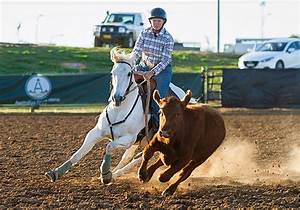
Label: cavallo